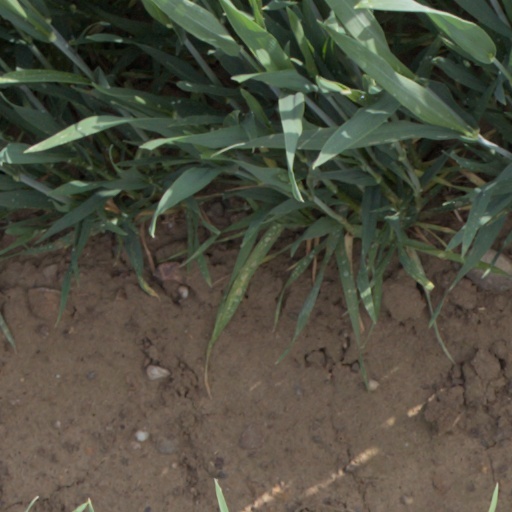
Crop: wheat